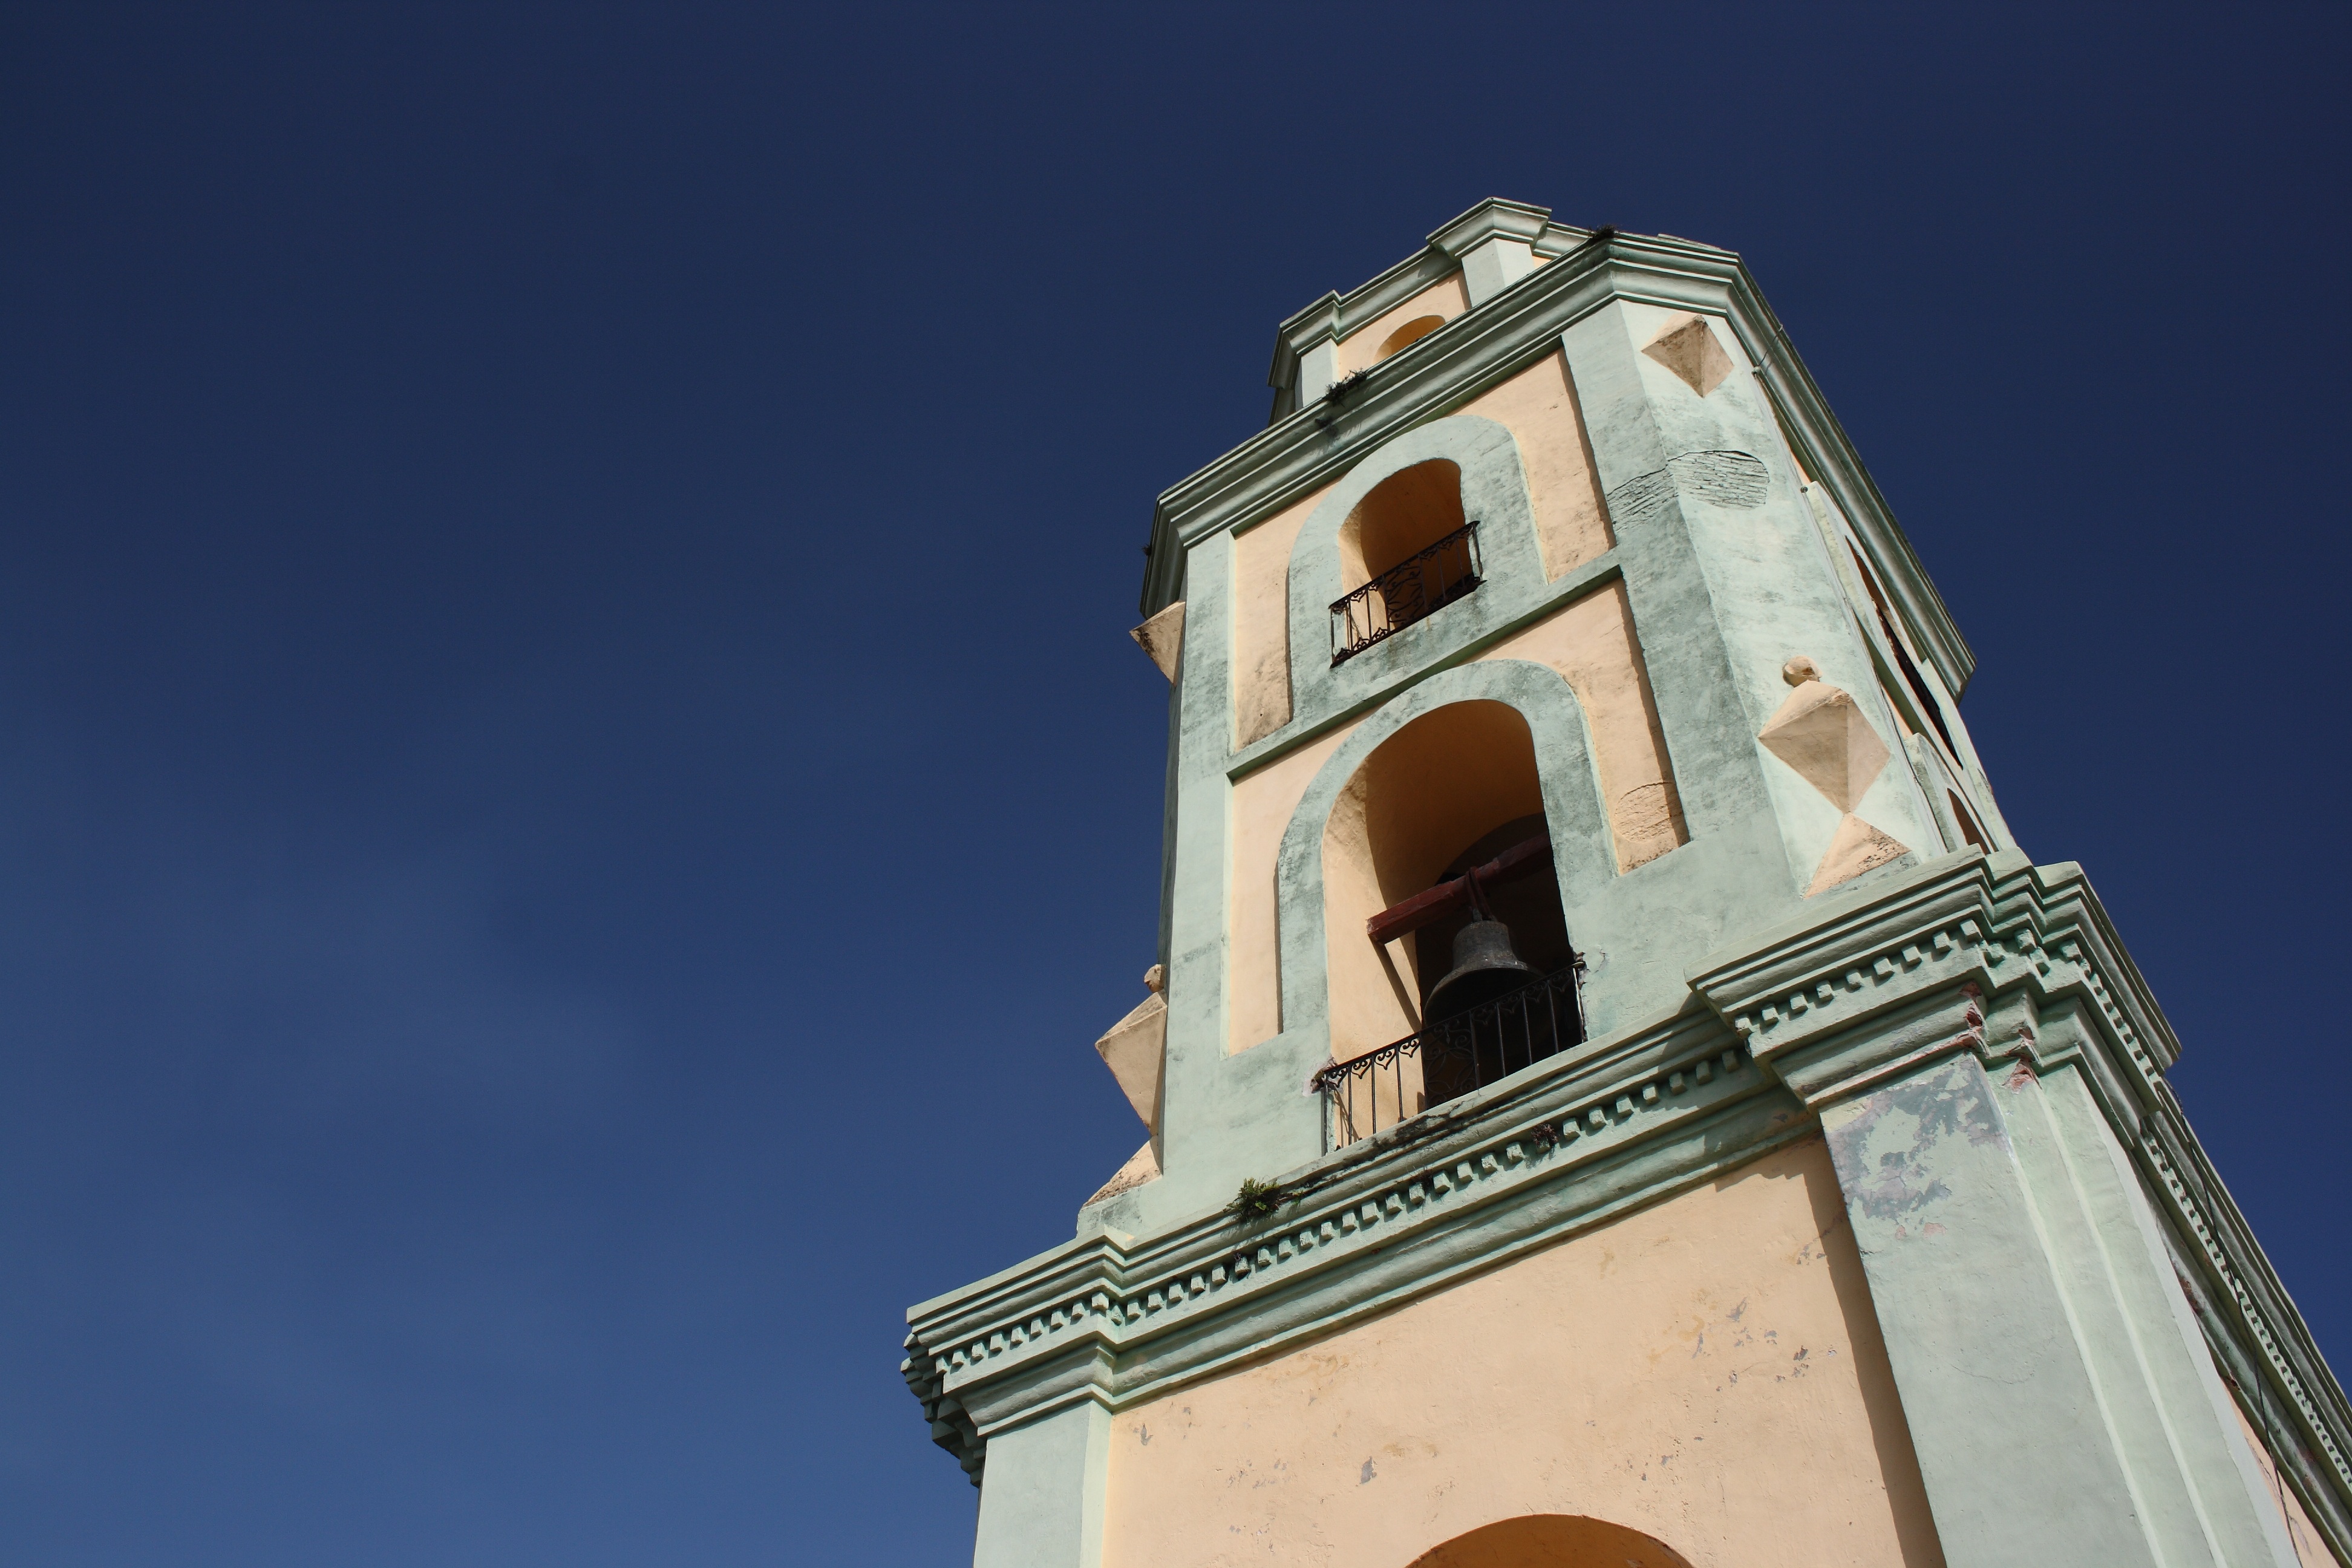
architecture, sky, tower, landmark, facade, blue, clock tower, bell tower, cuba, steeple, trinidad